Art O'Neill Challenge

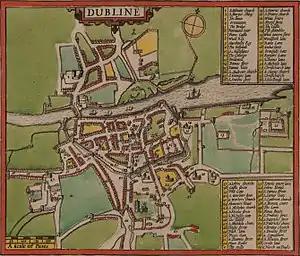
Colourised version of John Speed's 1610 map of Dublin

In an "Irish Times" article by Frank McNally, it was noted that the men began their escape through the vertical toilet chute of a garderobe at the top of an unspecified tower at Dublin Castle, after which they negotiated their way through the River Poddle, which was at that point used as a sewer. McNally alludes to Red Hugh O'Donnell having been imprisoned in the "high-security" Record Tower, but makes no note of the location in which the O'Neill brothers were kept. Darren McGettigan, author of "Red Hugh O'Donnell and the Nine Years War", notes that the three men escaped through a 'privy' into the castle moat.